Kepler-4

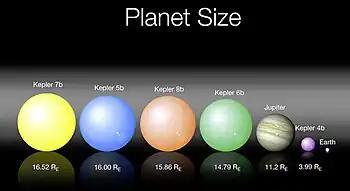
A picture showing the relative sizes of the first five planets discovered by Kepler. Kepler-4b is the smallest of the five, highlighted in purple.

Kepler-4 is a G0-type star, which is similar to the Sun, except slightly brighter. The star is 1.117 M and 1.555 R, or 111% the mass of and 155% the radius of the Sun. With a metallicity of .09 (± 0.10) [Fe/H], Kepler-4 is more metal-rich than the Sun, a figure that is important in that metal-rich stars tend to have orbiting planets more often than metal-poor stars. Kepler-4 is also about 6.7 billion years old. In comparison, the Sun is 4.6 billion years old. In addition, Kepler-4 has an effective temperature of 5781 (± 76) K, which is almost identical, within the errors, to that of the Sun, which is 5778 K.